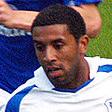
Age: 25